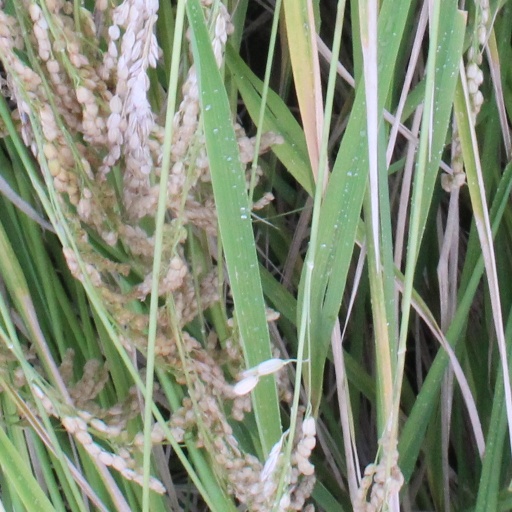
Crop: rice